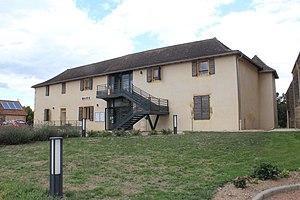
Mairie d'Artaix.
Artaix est une commune française rurale située dans le département de Saône-et-Loire en région Bourgogne-Franche-Comté.